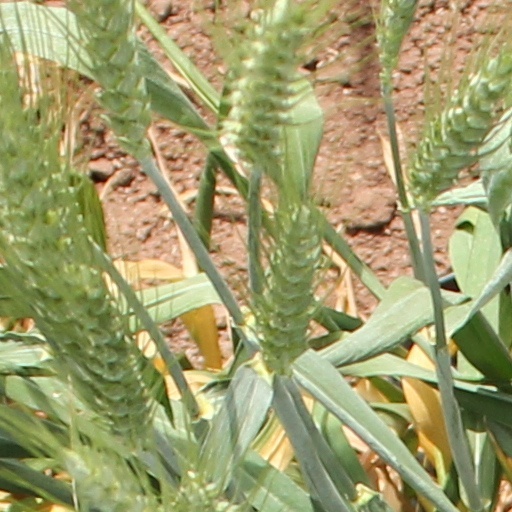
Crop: wheat